Sliabh Luachra

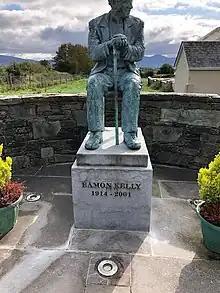
A statue of Eamon Kelly in Gneeveguilla

Sliabh Luachra has produced several Irish poets: Geoffrey Fionn Dálaigh, Aogán Ó Rathaille, and the charismatic Gaelic poet Eoghan Rua Ó Súilleabháin (1748–1784). This latter poet's many exploits live on in local folklore, as do his poetry and aislings (dramatic descriptions). His solo set dance, "Rodney's Glory," was composed in 1783 and follows his adventures after being forced to join the British Navy. Sliabh Luachra was also the birthplace of the folklorist, poet and translator Edward Walsh (1805–1850), actor and storyteller, Eamon Kelly (1914–2001), Patrick S. Dinneen, who compiled Dineen's Dictionary, viewed as the "bible" of Irish language, and Tomás Rathaille, Superior General of the Presentation Brothers 1905–1925 who wrote two books of Irish poetry: "An Spideog" and "An Cuaicín Draoidheachta". This tradition of poetry continues to present day with Bernard O'Donoghue (now a lecturer in Oxford University) who won the prestigious Whitbread prize for a collection of poems in 1993/94. Professor Daniel Corkery, author of "The Hidden Ireland" wrote that Sliabh Luachra was the literary capital of Ireland.